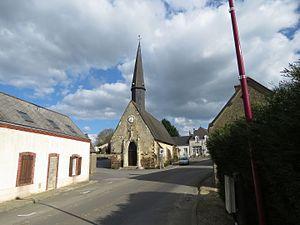
Église de Maisoncelles
La liste des églises de la Sarthe recense de la manière la plus complète possible les églises, cathédrale et basilique situées dans le département français de la Sarthe.
Maisoncelles est une commune française, située dans le département de la Sarthe en région Pays de la Loire, peuplée de 193 habitants.